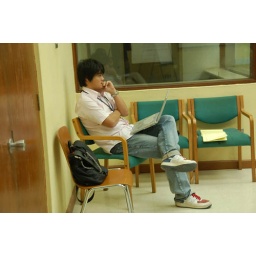
IITA scientist, Dr. Muranaka Satoru in a serious thinking mood with his laptop computer on his laps. (file name: R4D_WK_061)